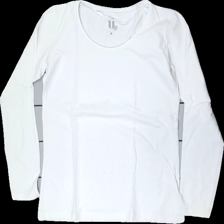
View: front
Type: Shirt
Category: Ladies
Brand: Not in the list
Brand text on label: Basic U
Colors: White
Material: 100% cotton
Cut: Regular
Size: S
Season: All
Stains: Minor
Price range: <50
Recommended usage: Export